Ömer Faruk Gergerlioğlu

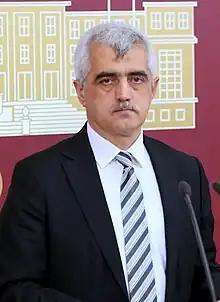
Omer Faruk Gergerlioglu during an interview with Euronews

Ömer Faruk Gergerlioğlu (born 2 November 1965) is a Turkish medical doctor (pulmonologist), human rights activist and an MP (Member of the Turkish Grand National Assembly - TBMM) for the Peoples' Democratic Party (HDP). He has dedicated his political career to fighting against the human rights violations in Turkey.